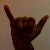
The image shows a hand gesture representing the letter 'Y' in Indian Sign Language.